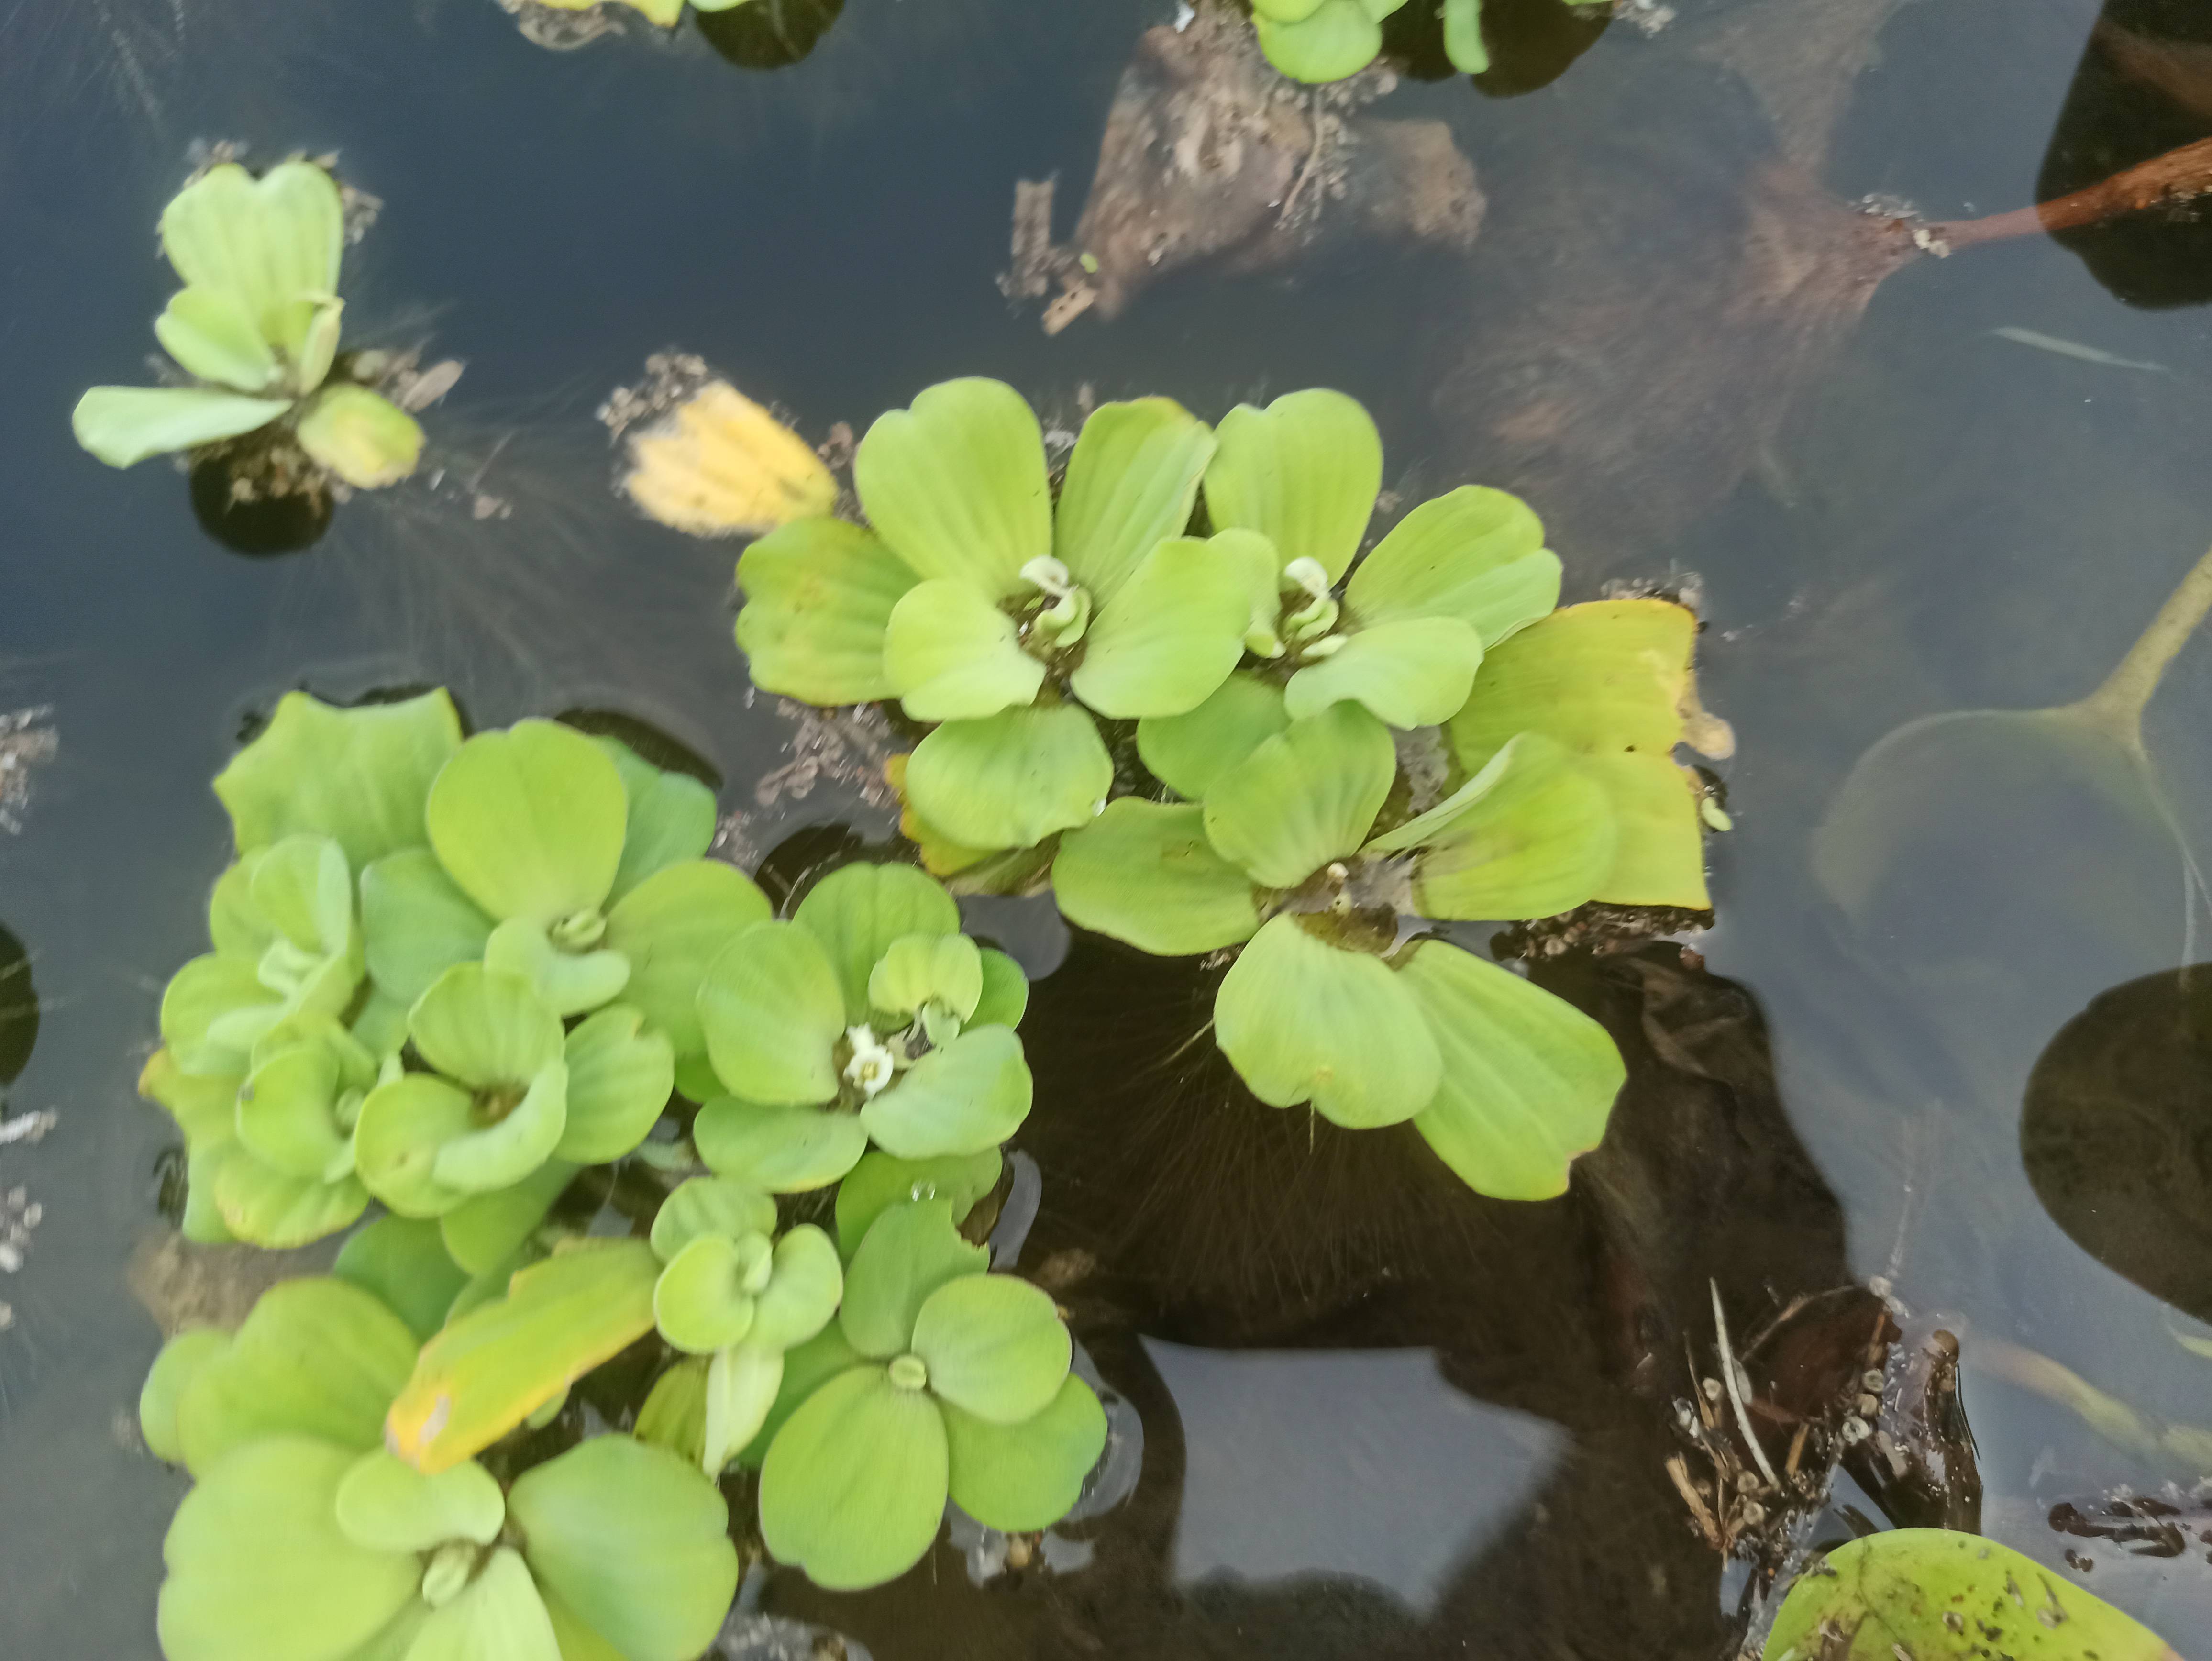
Species: Water Lettuce (Pistia stratiotes)